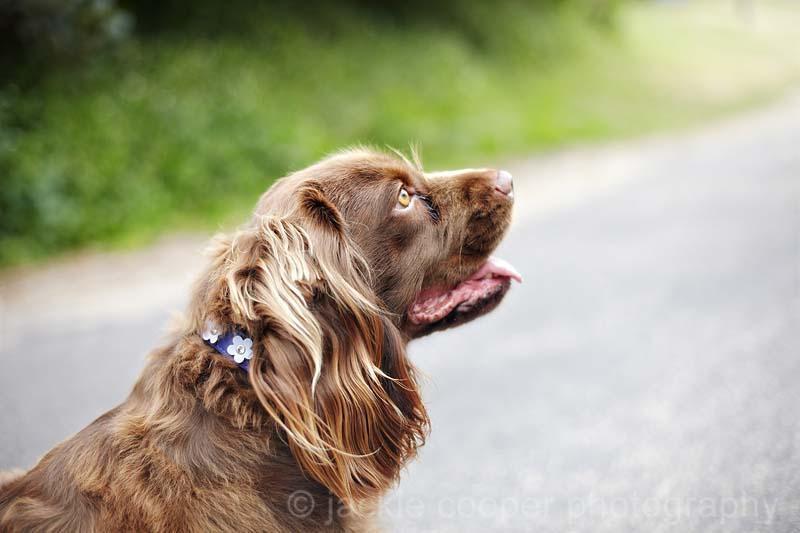
Sussex_spaniel